Answer in natural language. Considering the relative positions, is framed mountain landscape photo (marked B) above or below blue color bed (marked A)? Choose between the following options: below or above
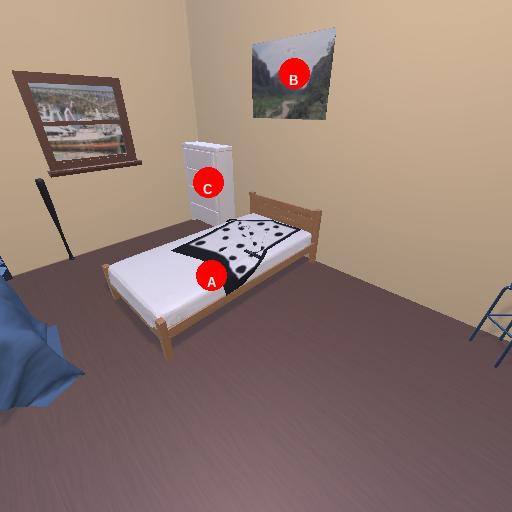
<answer>above</answer>